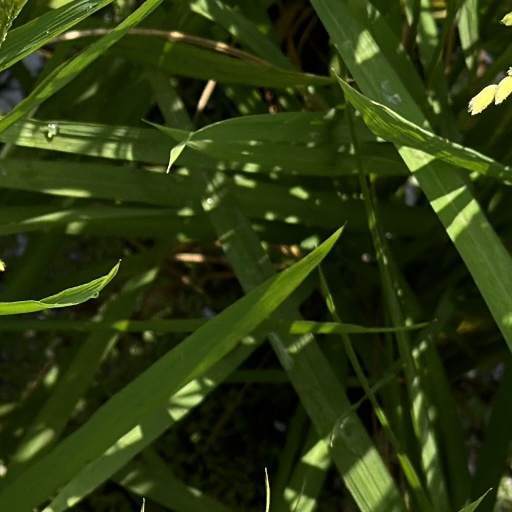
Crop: rice